Four Seasons (Reni)

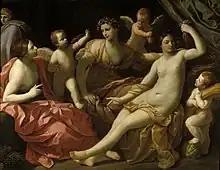
The studio version

Four Seasons is a c. 1617-1620 oil on canvas painting by Guido Reni, now in the Museo di Capodimonte in Naples. A 1618-1620 studio copy of the work is now in the Kunsthistorisches Museum in Vienna.